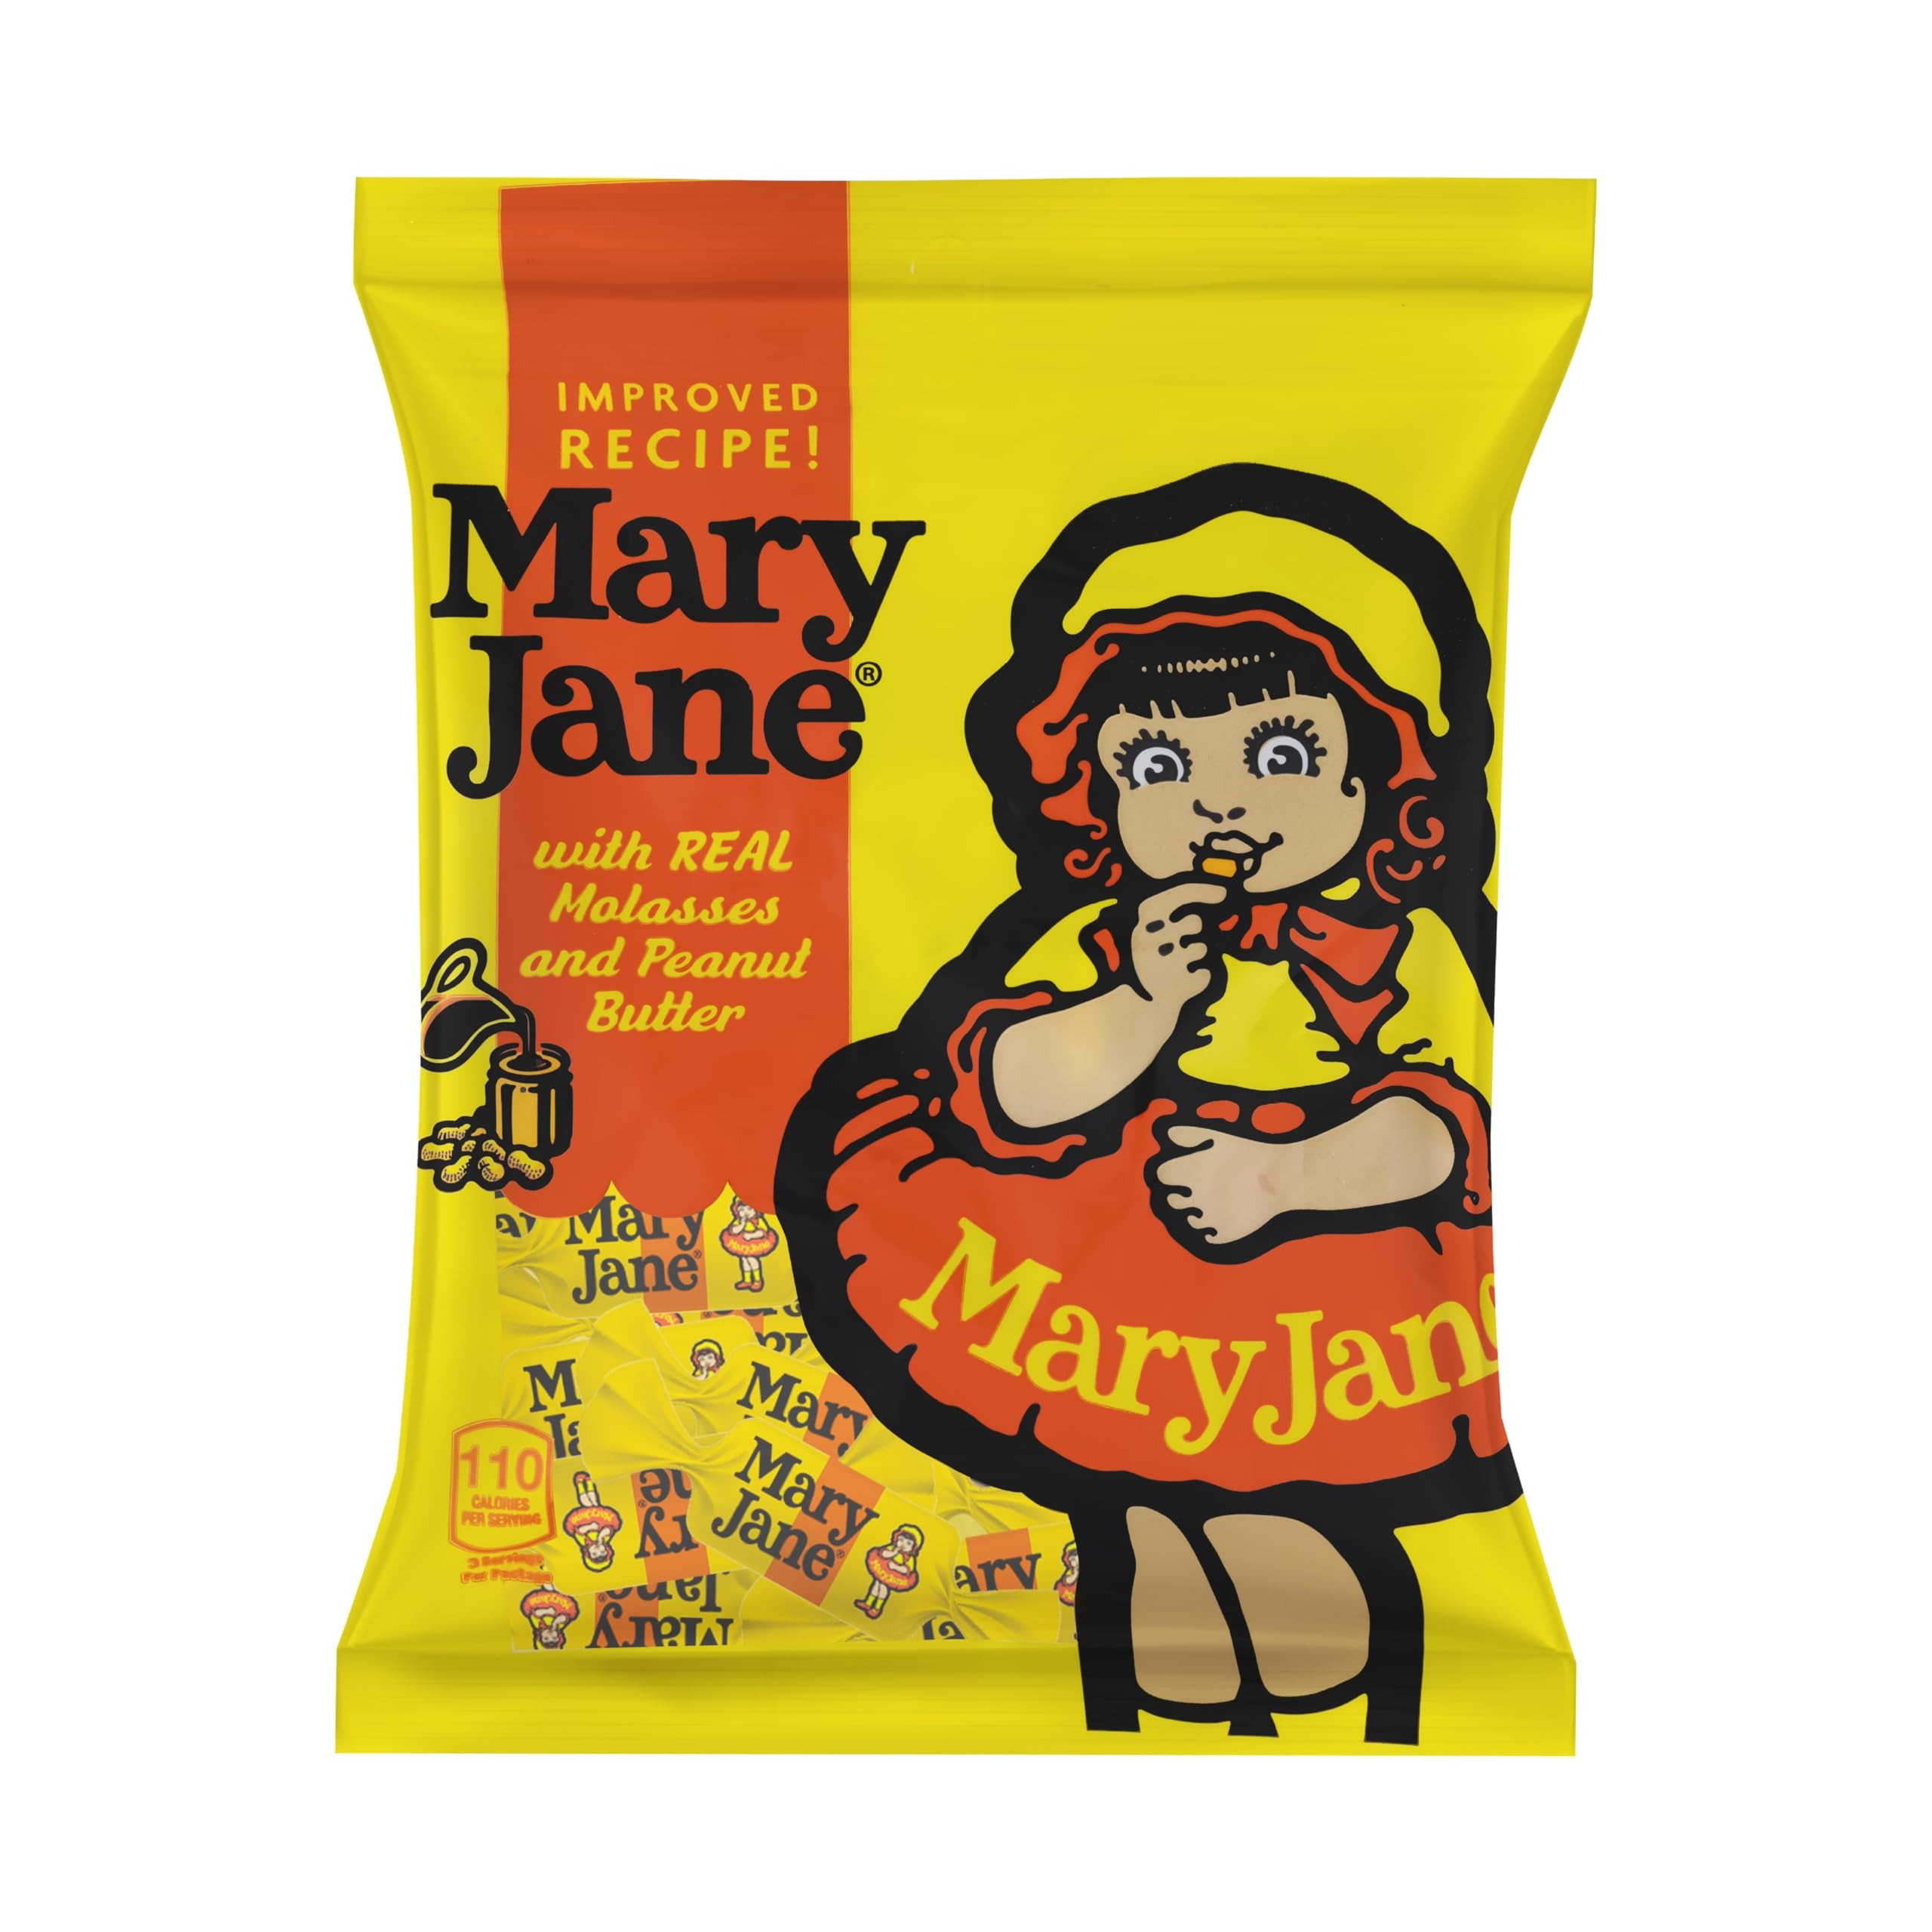
Item Name: Mary Jane Taffy Candy, 3 Ounce Bag - 12 Bags
Bullet Point 1: The newest iteration of Mary Jane candies maintains the nostalgic flavor profile of peanuts and molasses but will feature updated, easy-to-open twist-wrap packaging and a new bite-sized shape.
Bullet Point 2: Mary Jane candies are back! The old-time favorite, peanut-and-molasses-flavored chewy taffy treats, originally created by Necco, are now being produced by the highly reputable Atkinson's Candy.
Bullet Point 3: The new Mary Janes still promise the same flavor profile, but are now made in a new bite-sized shape with an updated twist wrapper.
Bullet Point 4: Kosher Certified, Gluten Free & Vegan Friendly
Product Description: She's back and better than ever! We kept the nostalgic flavor profile of peanuts and molasses and updated the packaging with an easy to open twist wrap and a new bite-sized shape.
Value: 1.0
Unit: Count

Price: 30.96